List of birds of Estonia

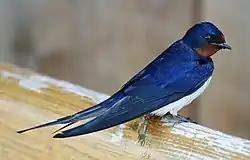
The barn swallow ("Hirundo rustica") is the national bird of Estonia.

This is a list of the bird species recorded in Estonia. The avifauna of Estonia include a total of 404 species.